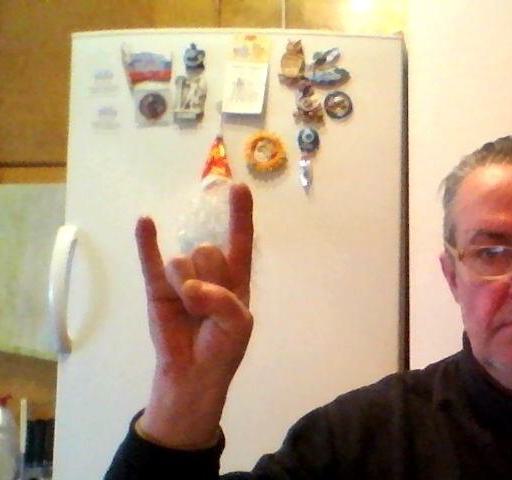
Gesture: rock